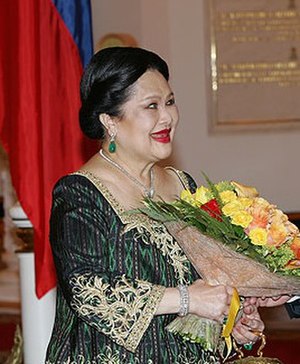
Dronning / Nuværende dronninger
Dronning er en titel, der tilfalder en konges hustru eller en kvindelig monark.